Cat meat

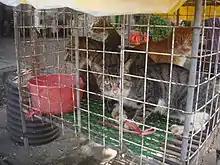
Cats at a cat meat restaurant in Vietnam

As of 2015, cat meat is eaten in Vietnam. It is generally seen on menus with the euphemism "tiểu hổ", literally "little tiger" or "baby tiger", rather than the literal "thịt mèo". Cat galls have aphrodisiacal properties, according to people in North Vietnam. In 2018, however, officials in the city of Hanoi urged citizens to stop eating dog and cat meat, citing concerns about the cruel methods with which the animals are slaughtered and the diseases this practice propagates, including rabies and leptospirosis. Another reason for this exhortation seems to be a concern that the practice of dog and cat consumption, most of which are stolen household pets, could tarnish the city's image as a "civilised and modern capital". According to data from a market research study by Four Paws, approximately 8% of people living in Hanoi have consumed cat meat in their lives.